Savona, British Columbia

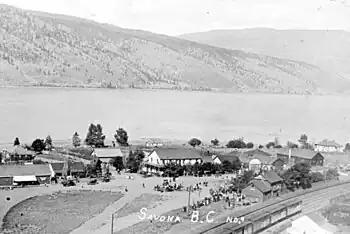
Settlement and CP Station, Savona, 1915

In 1911, a locomotive and several passenger cars derailed about east. That year, CP erected a new freight shed.